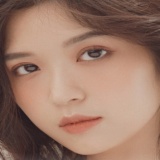
ca sĩ Suni Hạ Linh